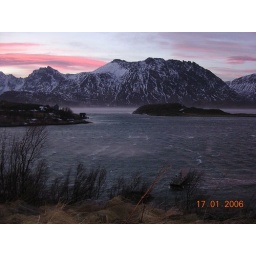
A glorious red sky in Bergsjord